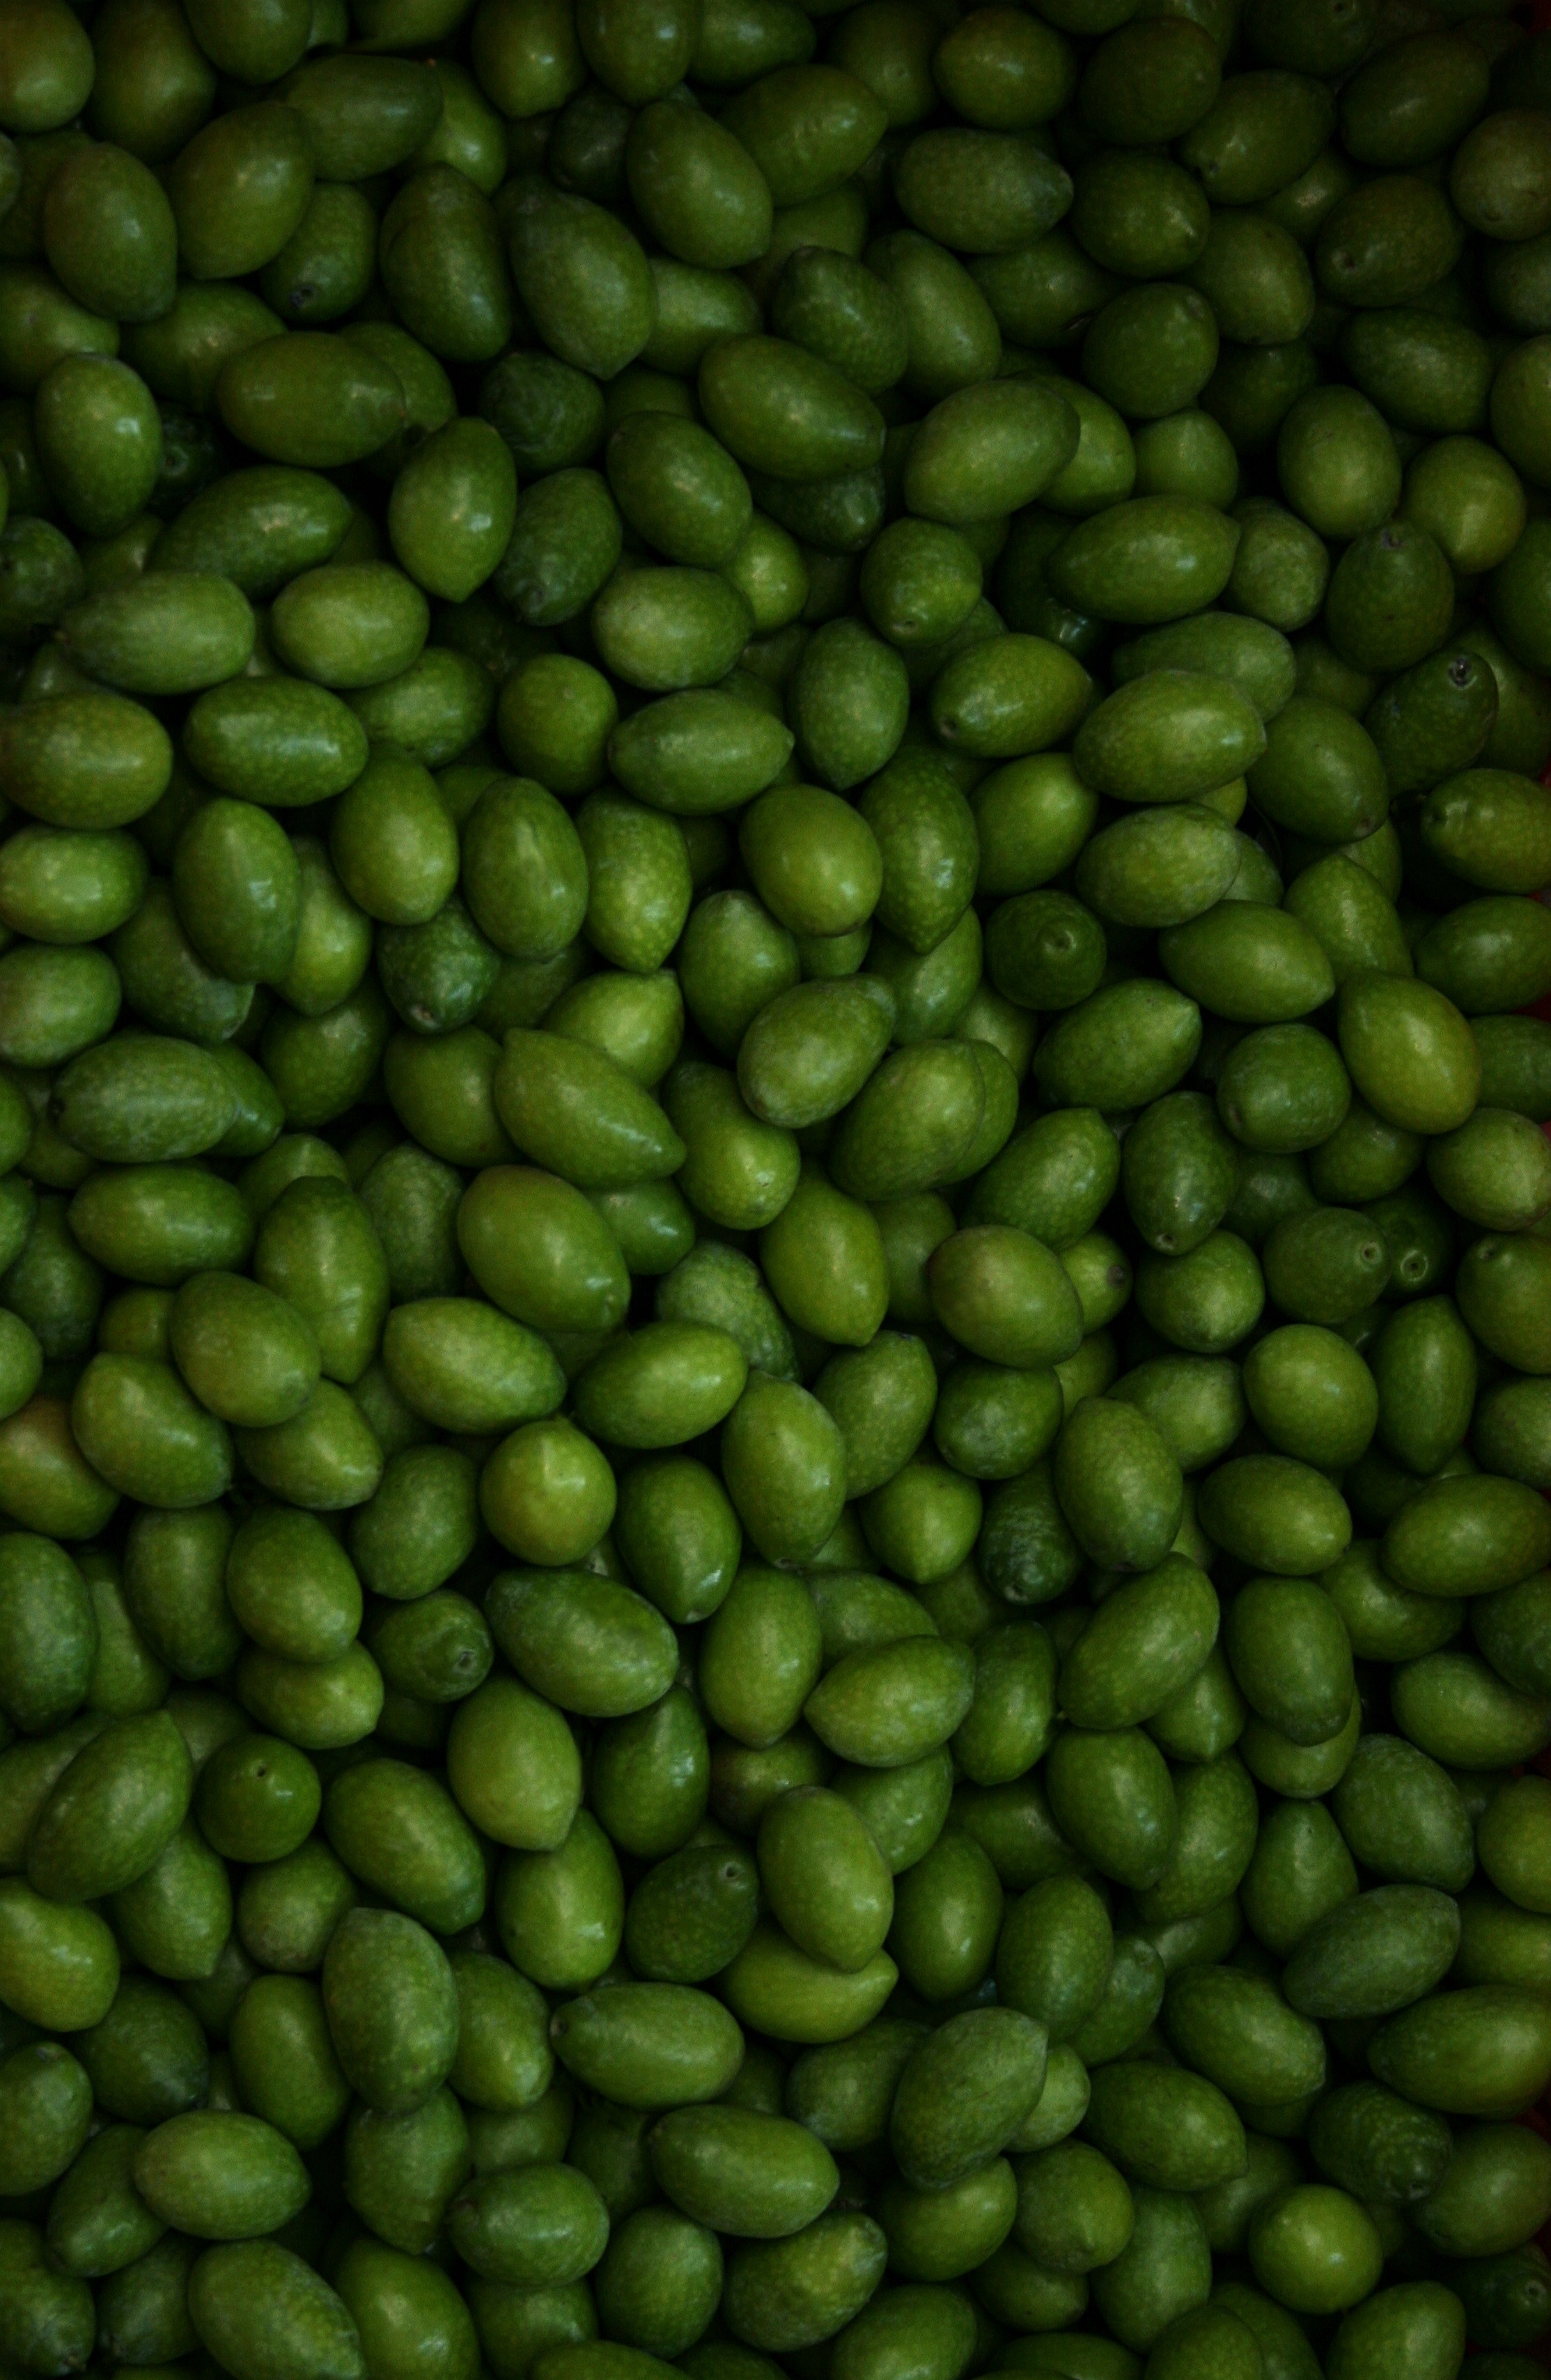
work, plant, fruit, dish, food, green, produce, vegetable, crop, agriculture, pea, olives, oil, collect, cultivate, olive grove, flowering plant, olive branch, puglia, harvesting olives, oliva, land plant, common bean